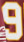
Number: 9